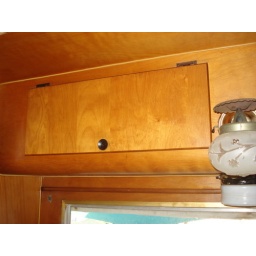
cabinet over tables